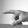
ASL letter: P